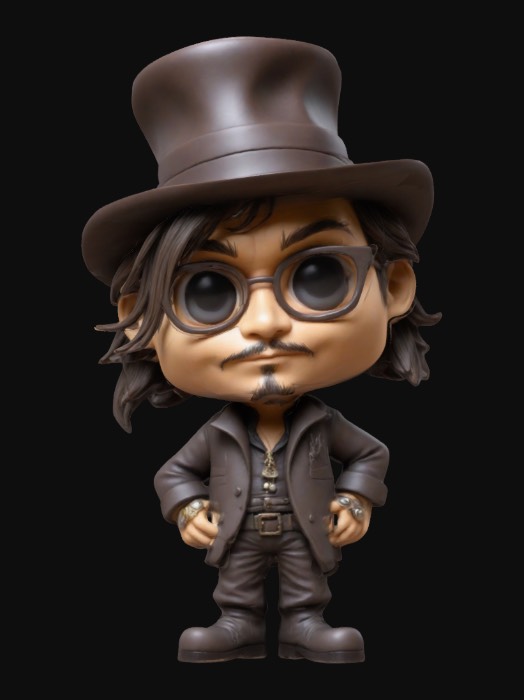
미적 점수 (1~10점): 7